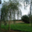
Label: willow_tree